Radiation

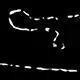
Electrons (beta radiation) detected in an isopropanol cloud chamber

Beta-minus (β) radiation consists of an energetic electron. It is more penetrating than alpha radiation but less than gamma. Beta radiation from radioactive decay can be stopped with a few centimetres of plastic or a few millimetres of metal. It occurs when a neutron decays into a proton in a nucleus, releasing the beta particle and an antineutrino. Beta radiation from linac accelerators is far more energetic and penetrating than natural beta radiation. It is sometimes used therapeutically in radiotherapy to treat superficial tumors.